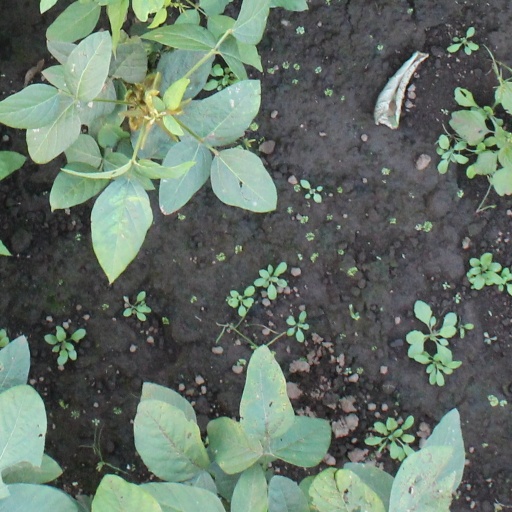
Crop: soybean